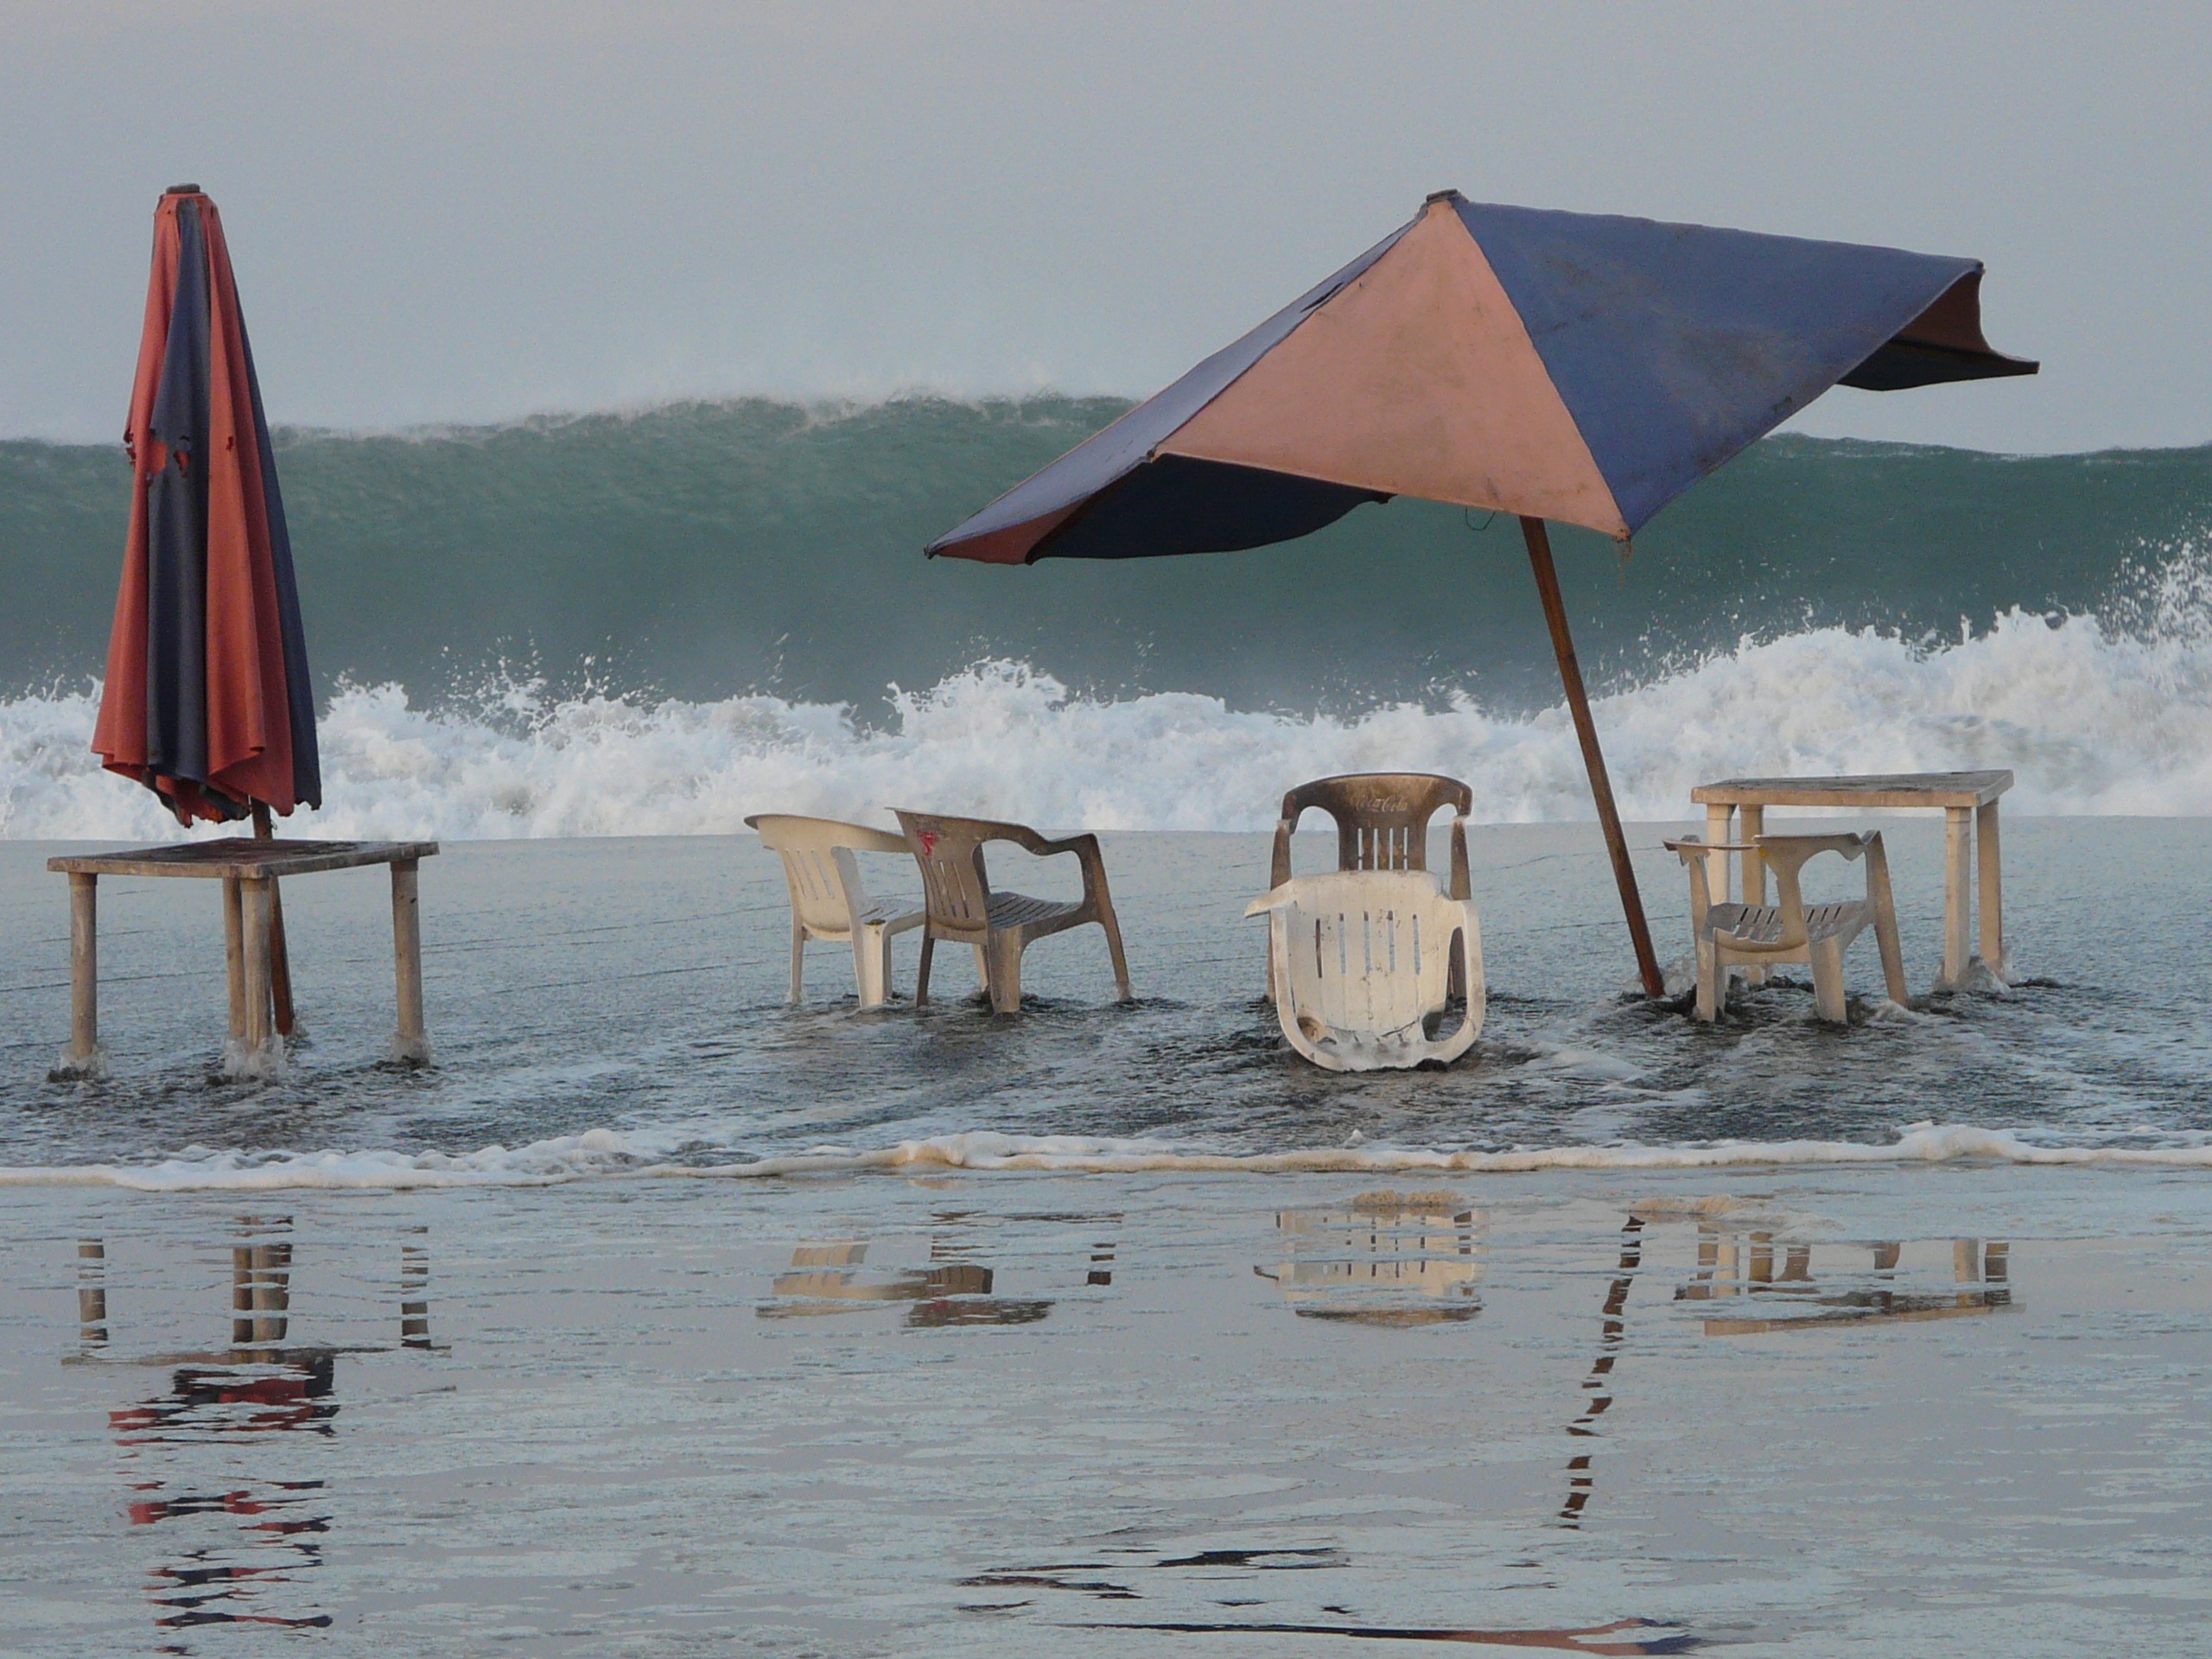
beach, sea, water, winter, boat, shore, wind, paddle, vehicle, sailing, weather, sailboat, boating, sail, sunshade